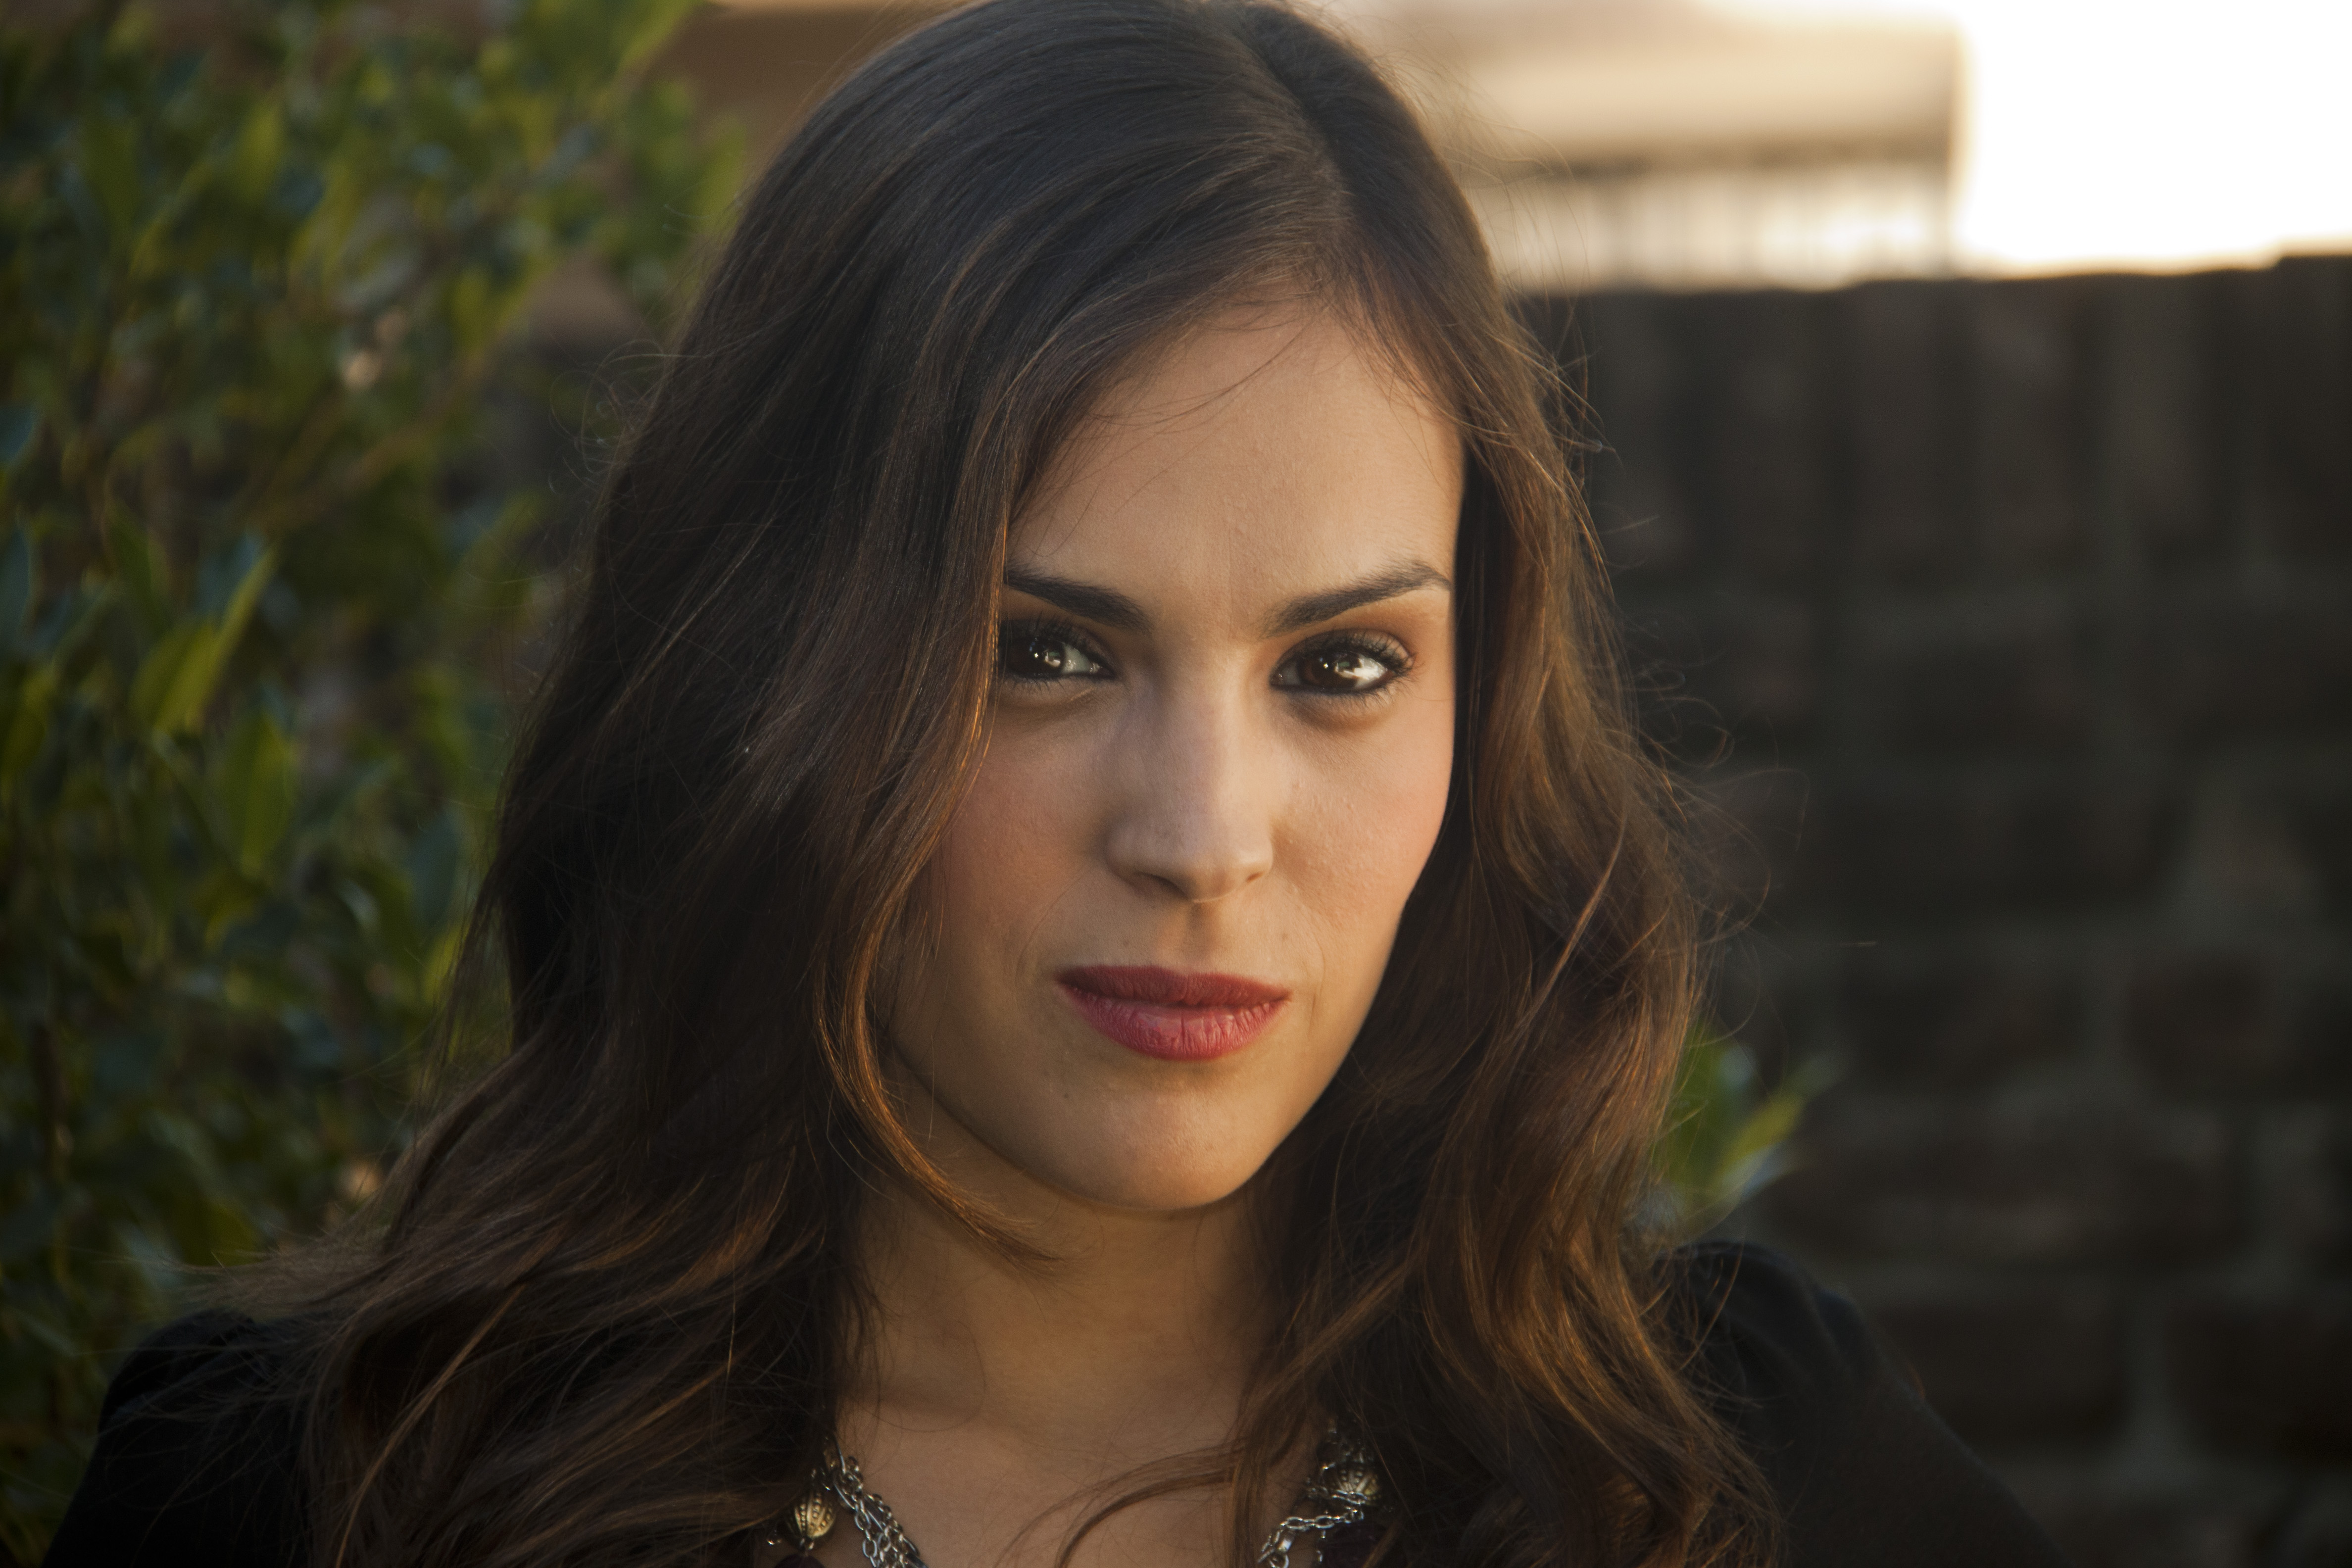
book, person, girl, woman, hair, photography, portrait, model, fashion, lady, facial expression, smile, long hair, close up, face, eye, head, skin, beauty, portaits, emotion, db, photo shoot, brown hair, portrait photography, art model